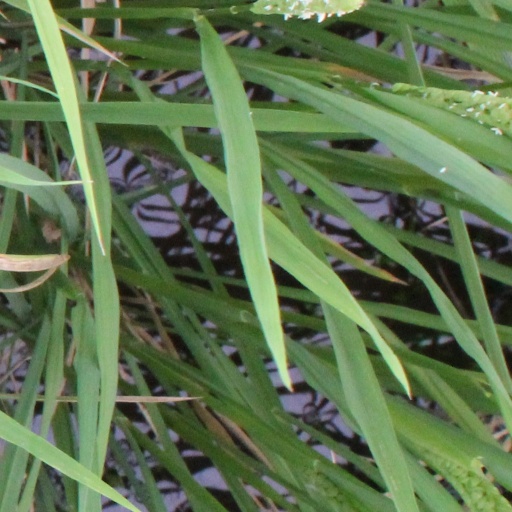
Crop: rice